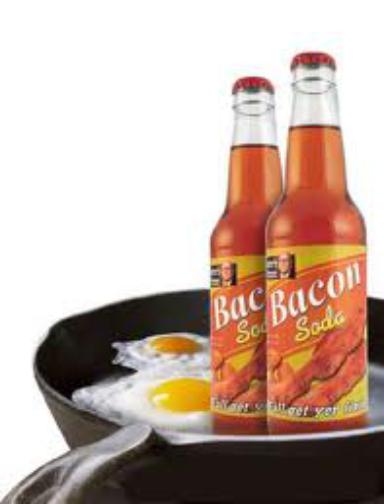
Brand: Bacon soda
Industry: Food